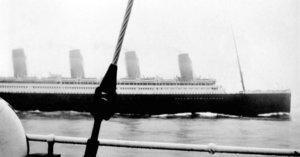
Le RMS Olympic est un paquebot transatlantique britannique, construit par les chantiers Harland & Wolff pour la White Star Line. Il est le sister-ship des infortunés Titanic et Britannic. Contrairement à ces derniers, l’Olympic a eu une longue et brillante carrière, et en a tiré le surnom d’« Old Reliable ». Cette carrière a néanmoins été marquée par plusieurs collisions avec d'autres navires. La plus importante de ces collisions, avec le croiseur HMS Hawke a eu pour principale conséquence de retarder le départ du Titanic de près d’un mois en raison des réparations de l'Olympic qui ont nécessité un transfert de main d'œuvre.